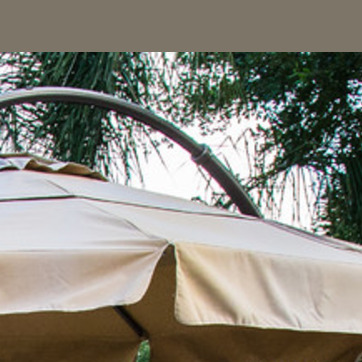
Material: sky